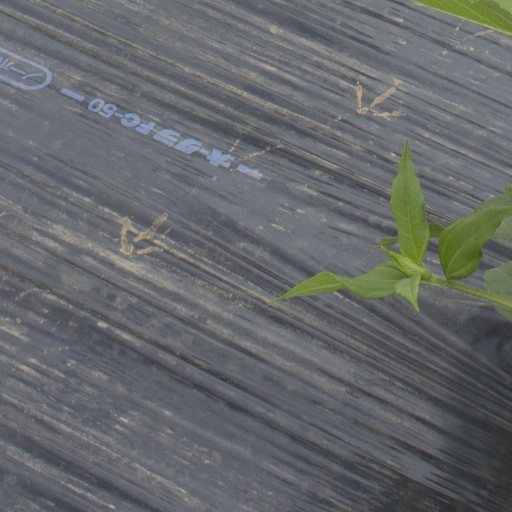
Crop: Jerusalem artichoke